Benoîte Groult

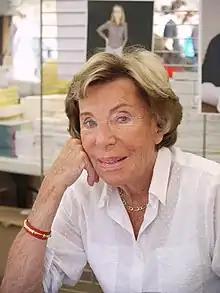
Benoîte Groult at the Comédie du Livre 2010

Benoîte Groult was the subject of several documentary films. Anne Lefant devoted the documentary to Groult, who was 86 years old at the time. It includes testimonies of Josyane Savigneau, Paul Guimard and Yvette Roudy and was published in 2006 by Hors Champ Productions. In 2008 the documentary , written by Marie Mitterrand and directed by Jean-Baptiste Martin, aired on France 5 as a part of the series .